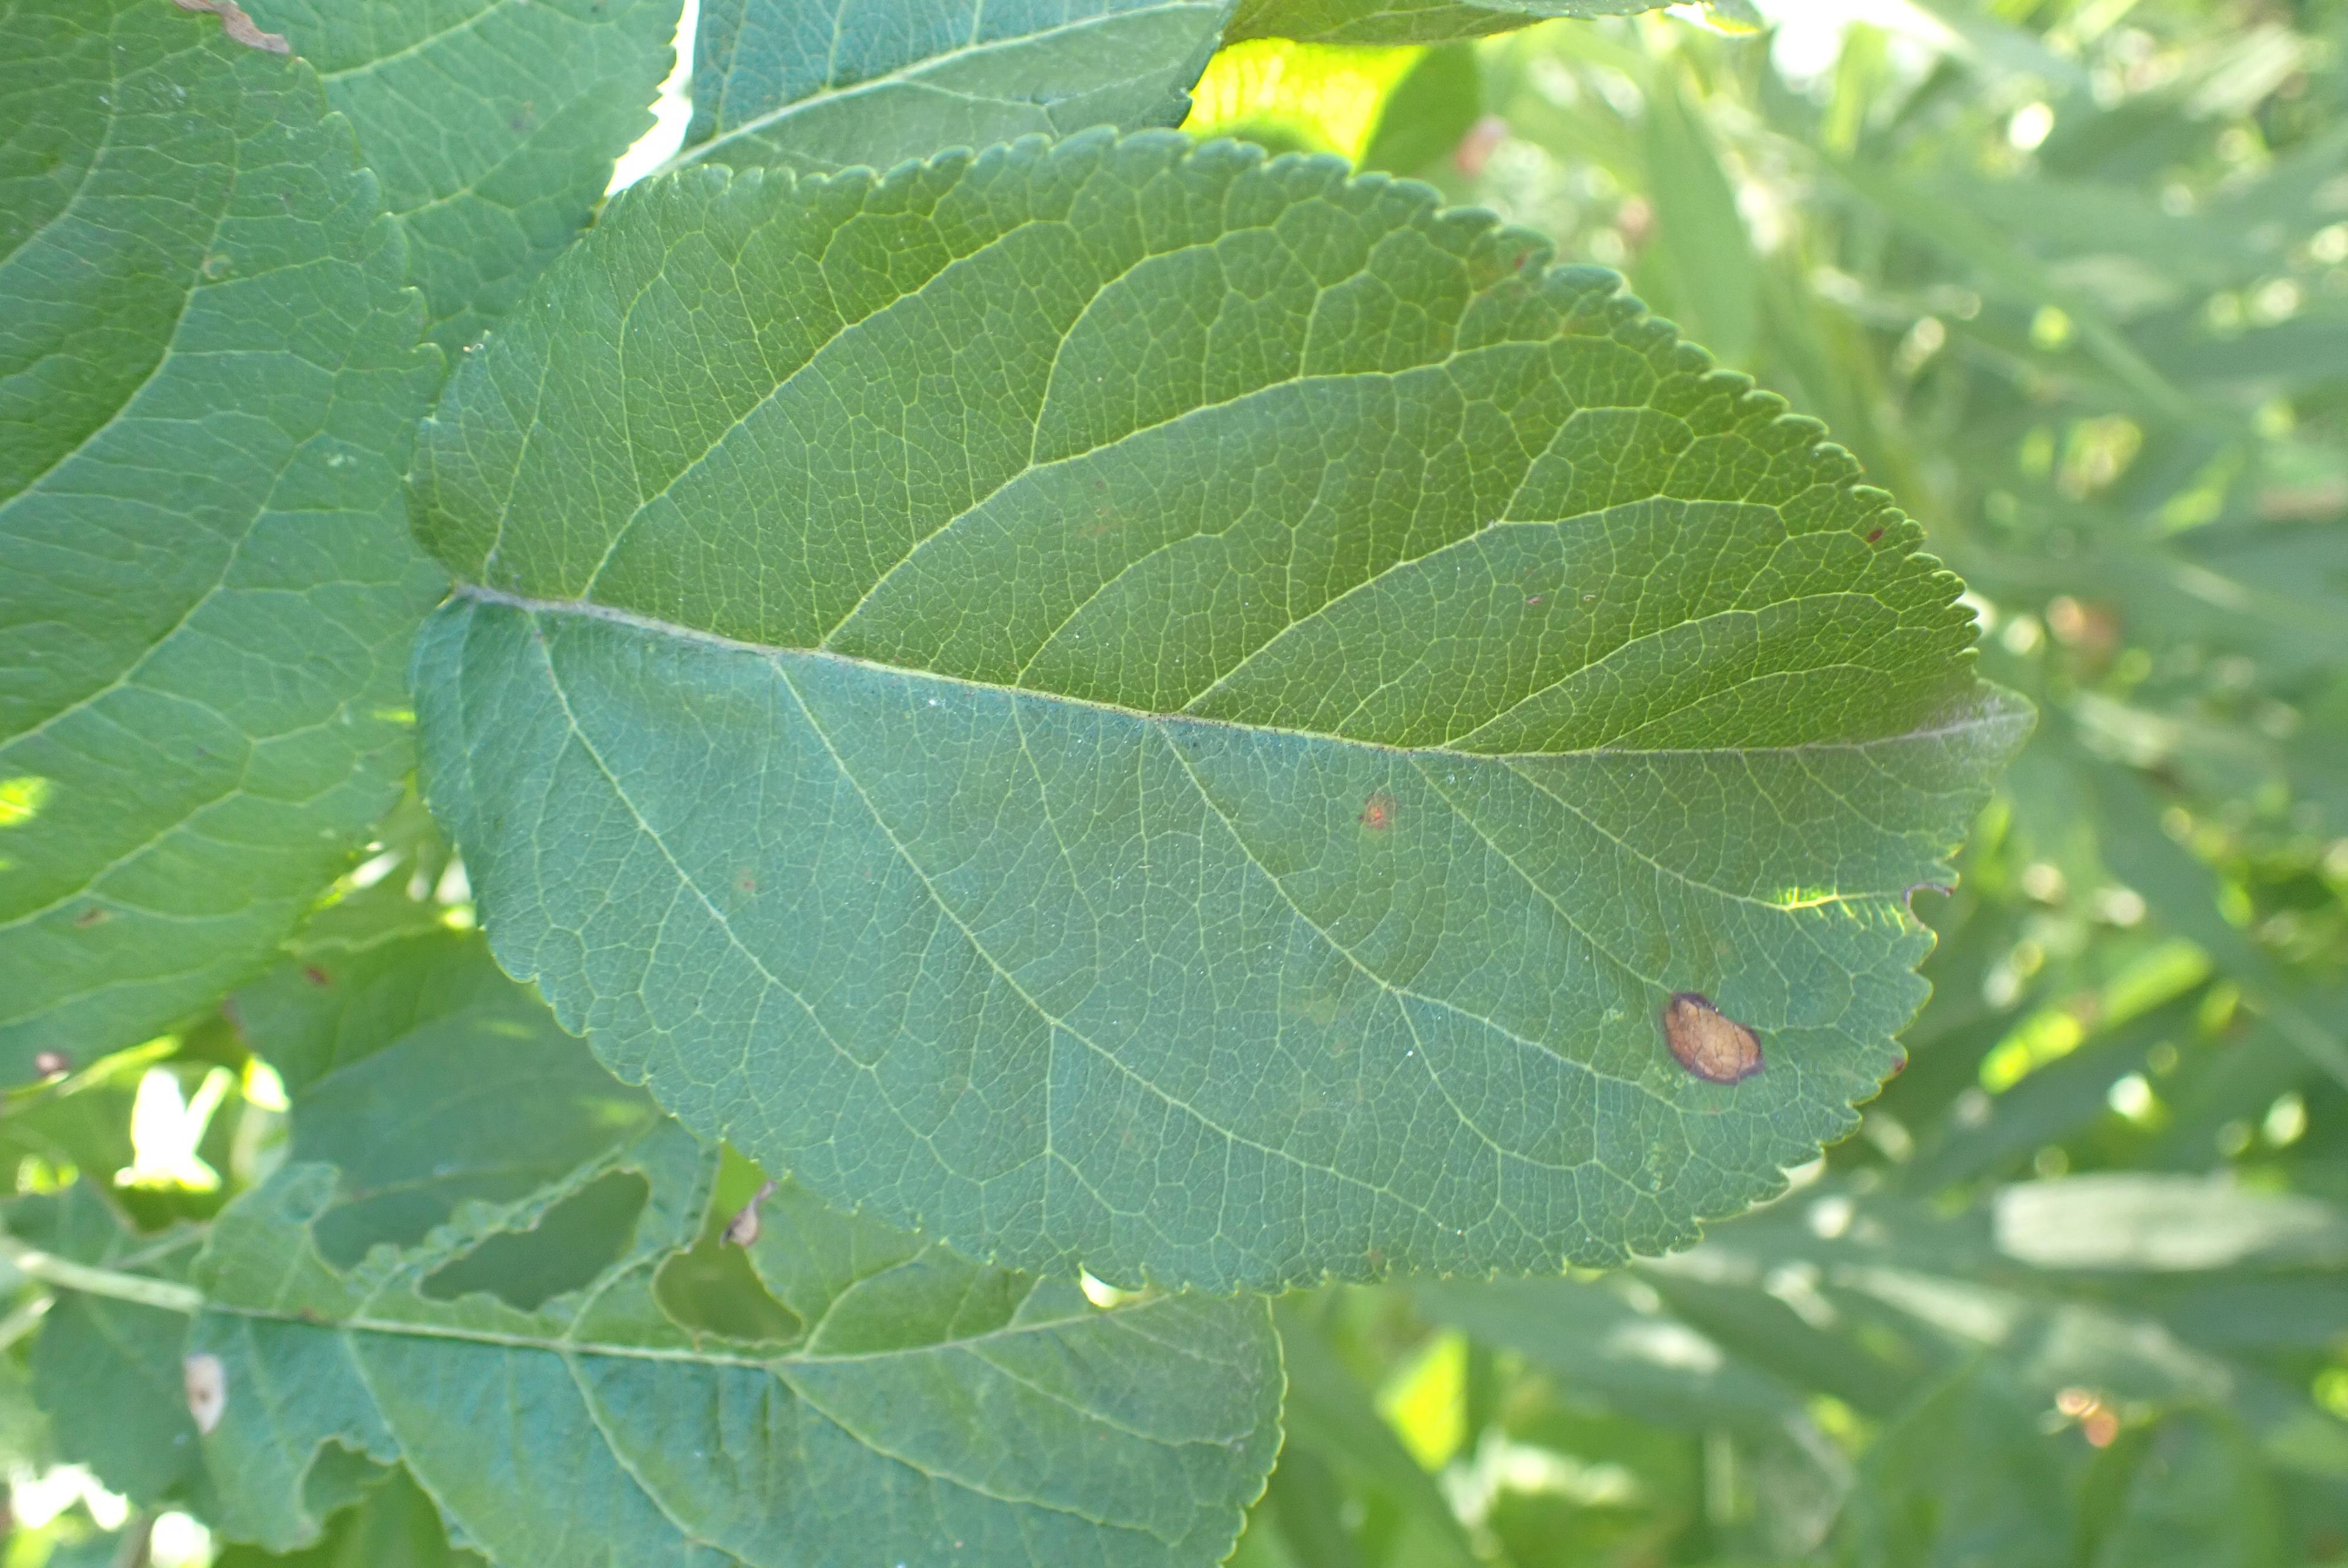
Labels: complex